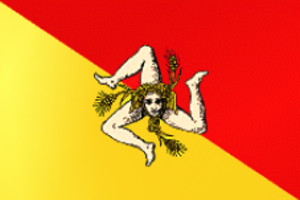
Drapeau de la Région Sicilienne Español: Bandera de la Región Siciliana Português: Bandeira da Região Siciliana